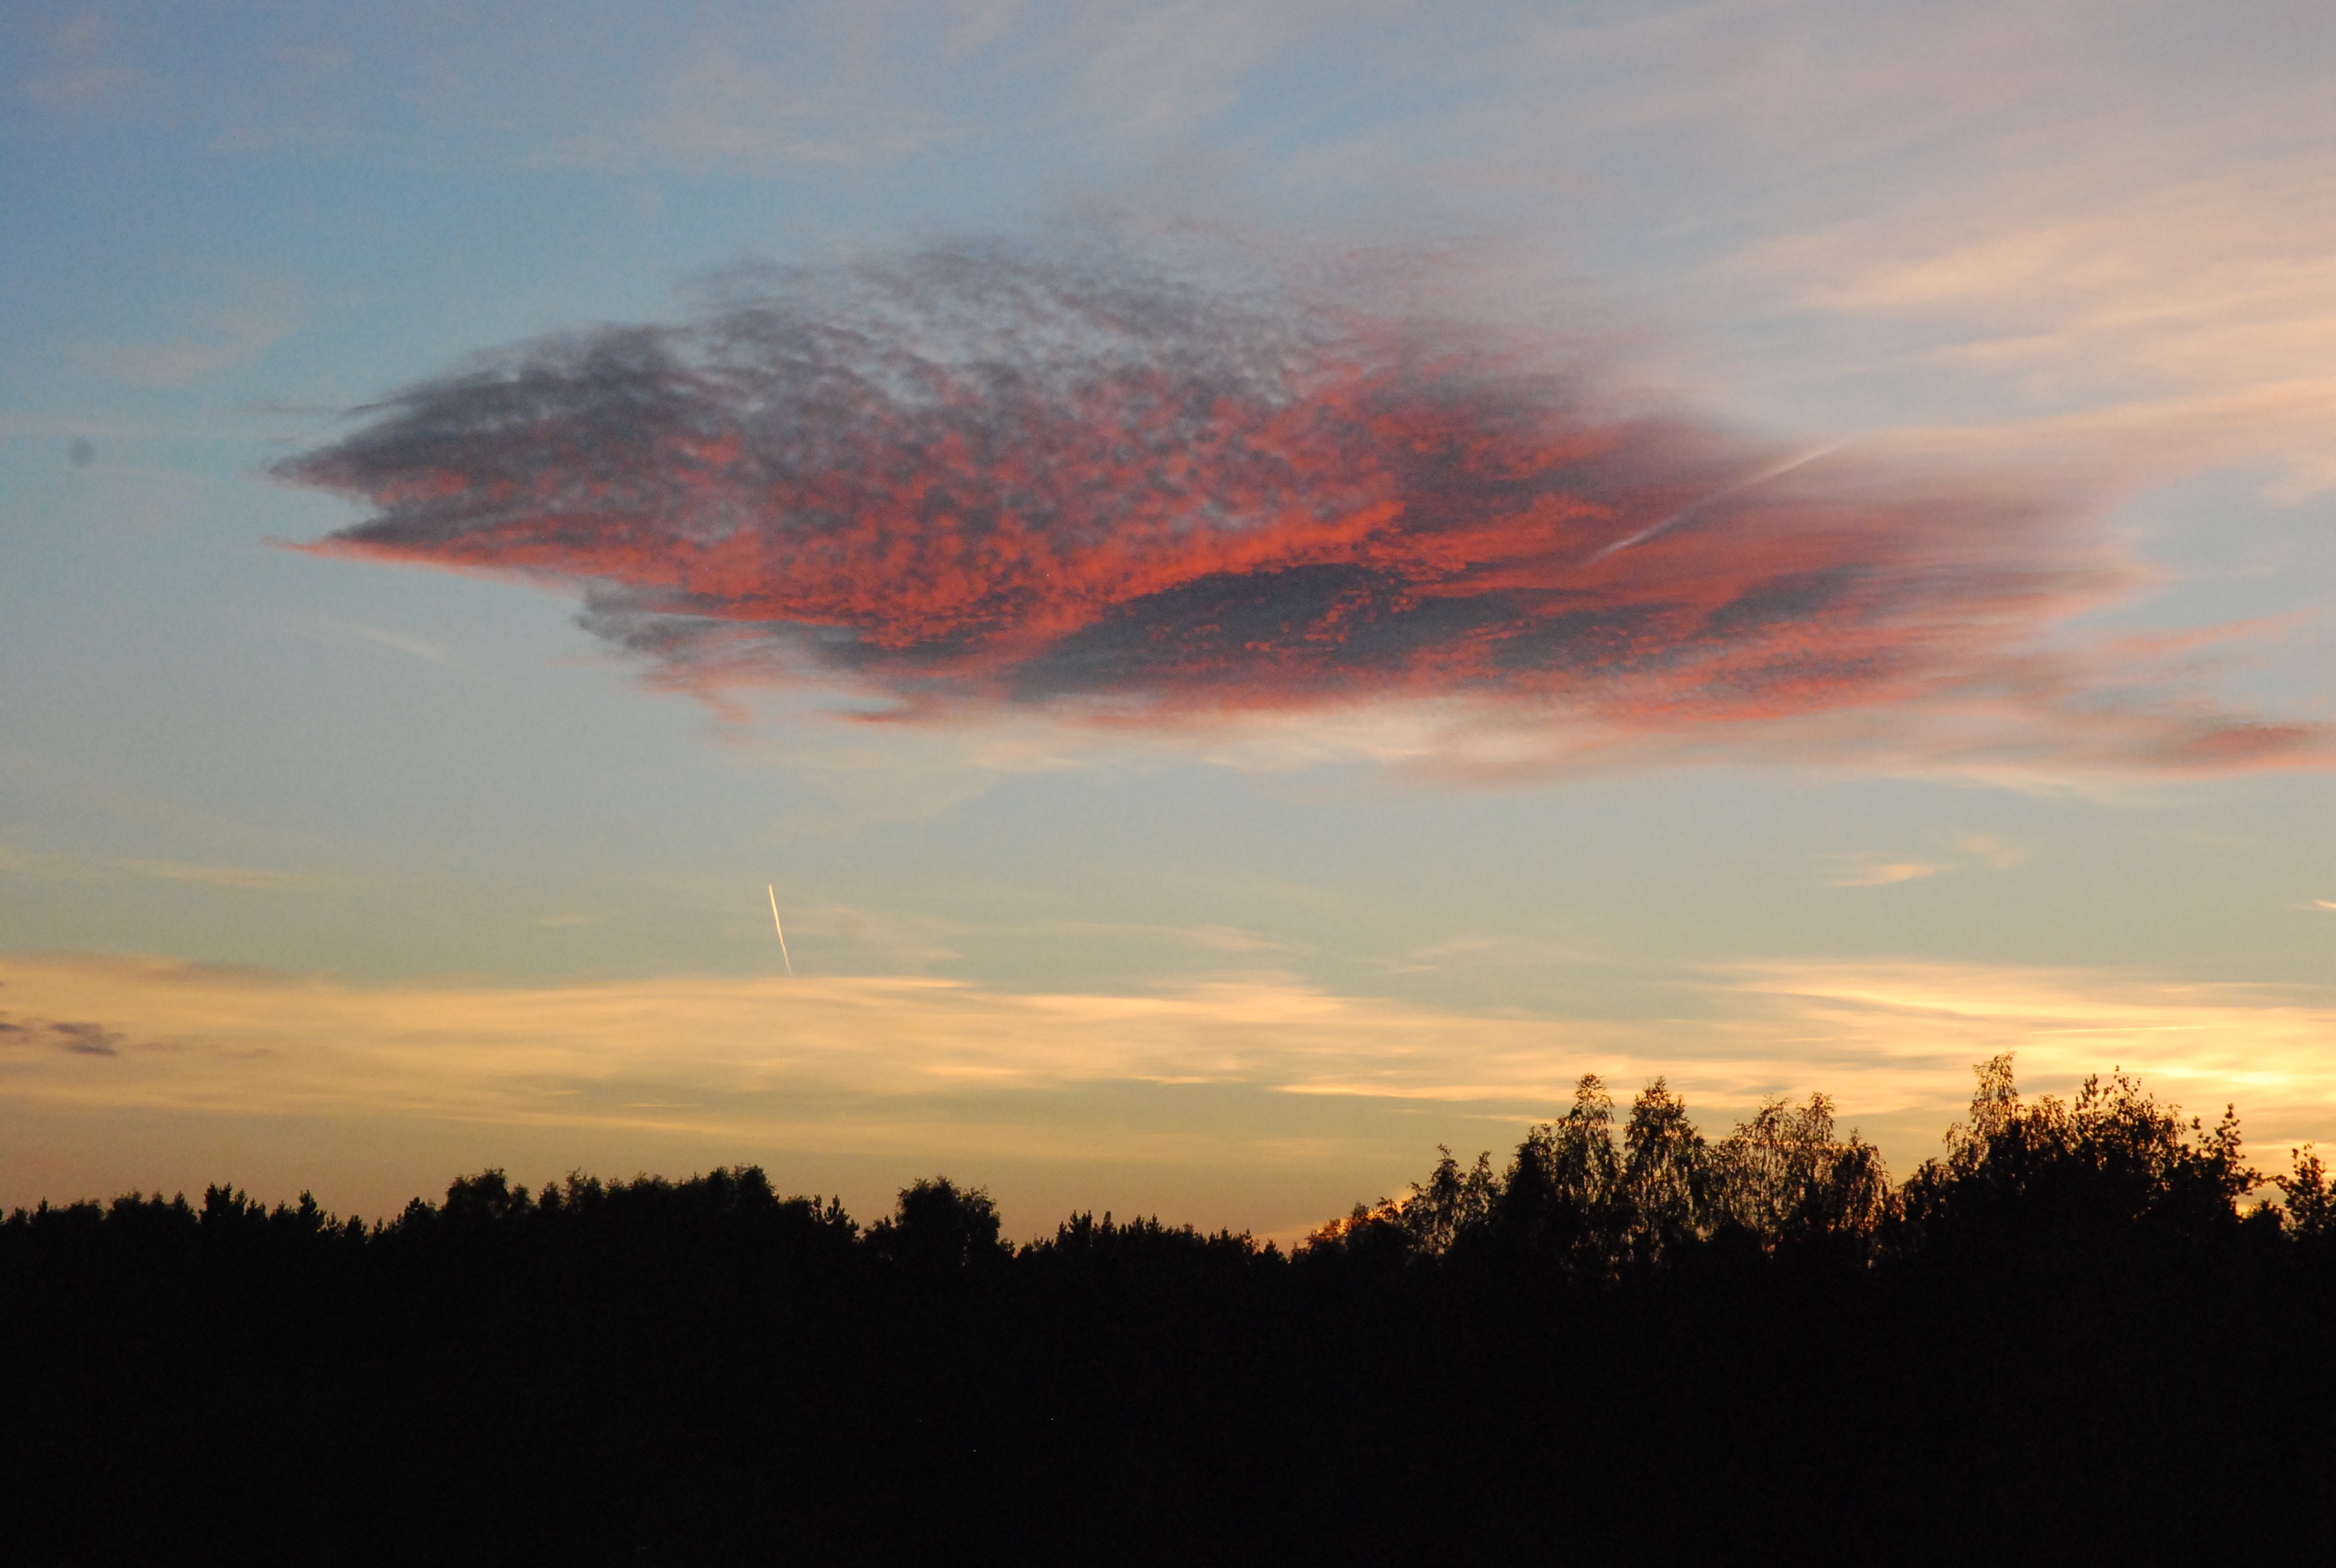
horizon, cloud, sky, sunrise, sunset, field, prairie, sunlight, morning, hill, dawn, atmosphere, dusk, evening, plain, afterglow, meteorological phenomenon, atmospheric phenomenon, red sky at morning